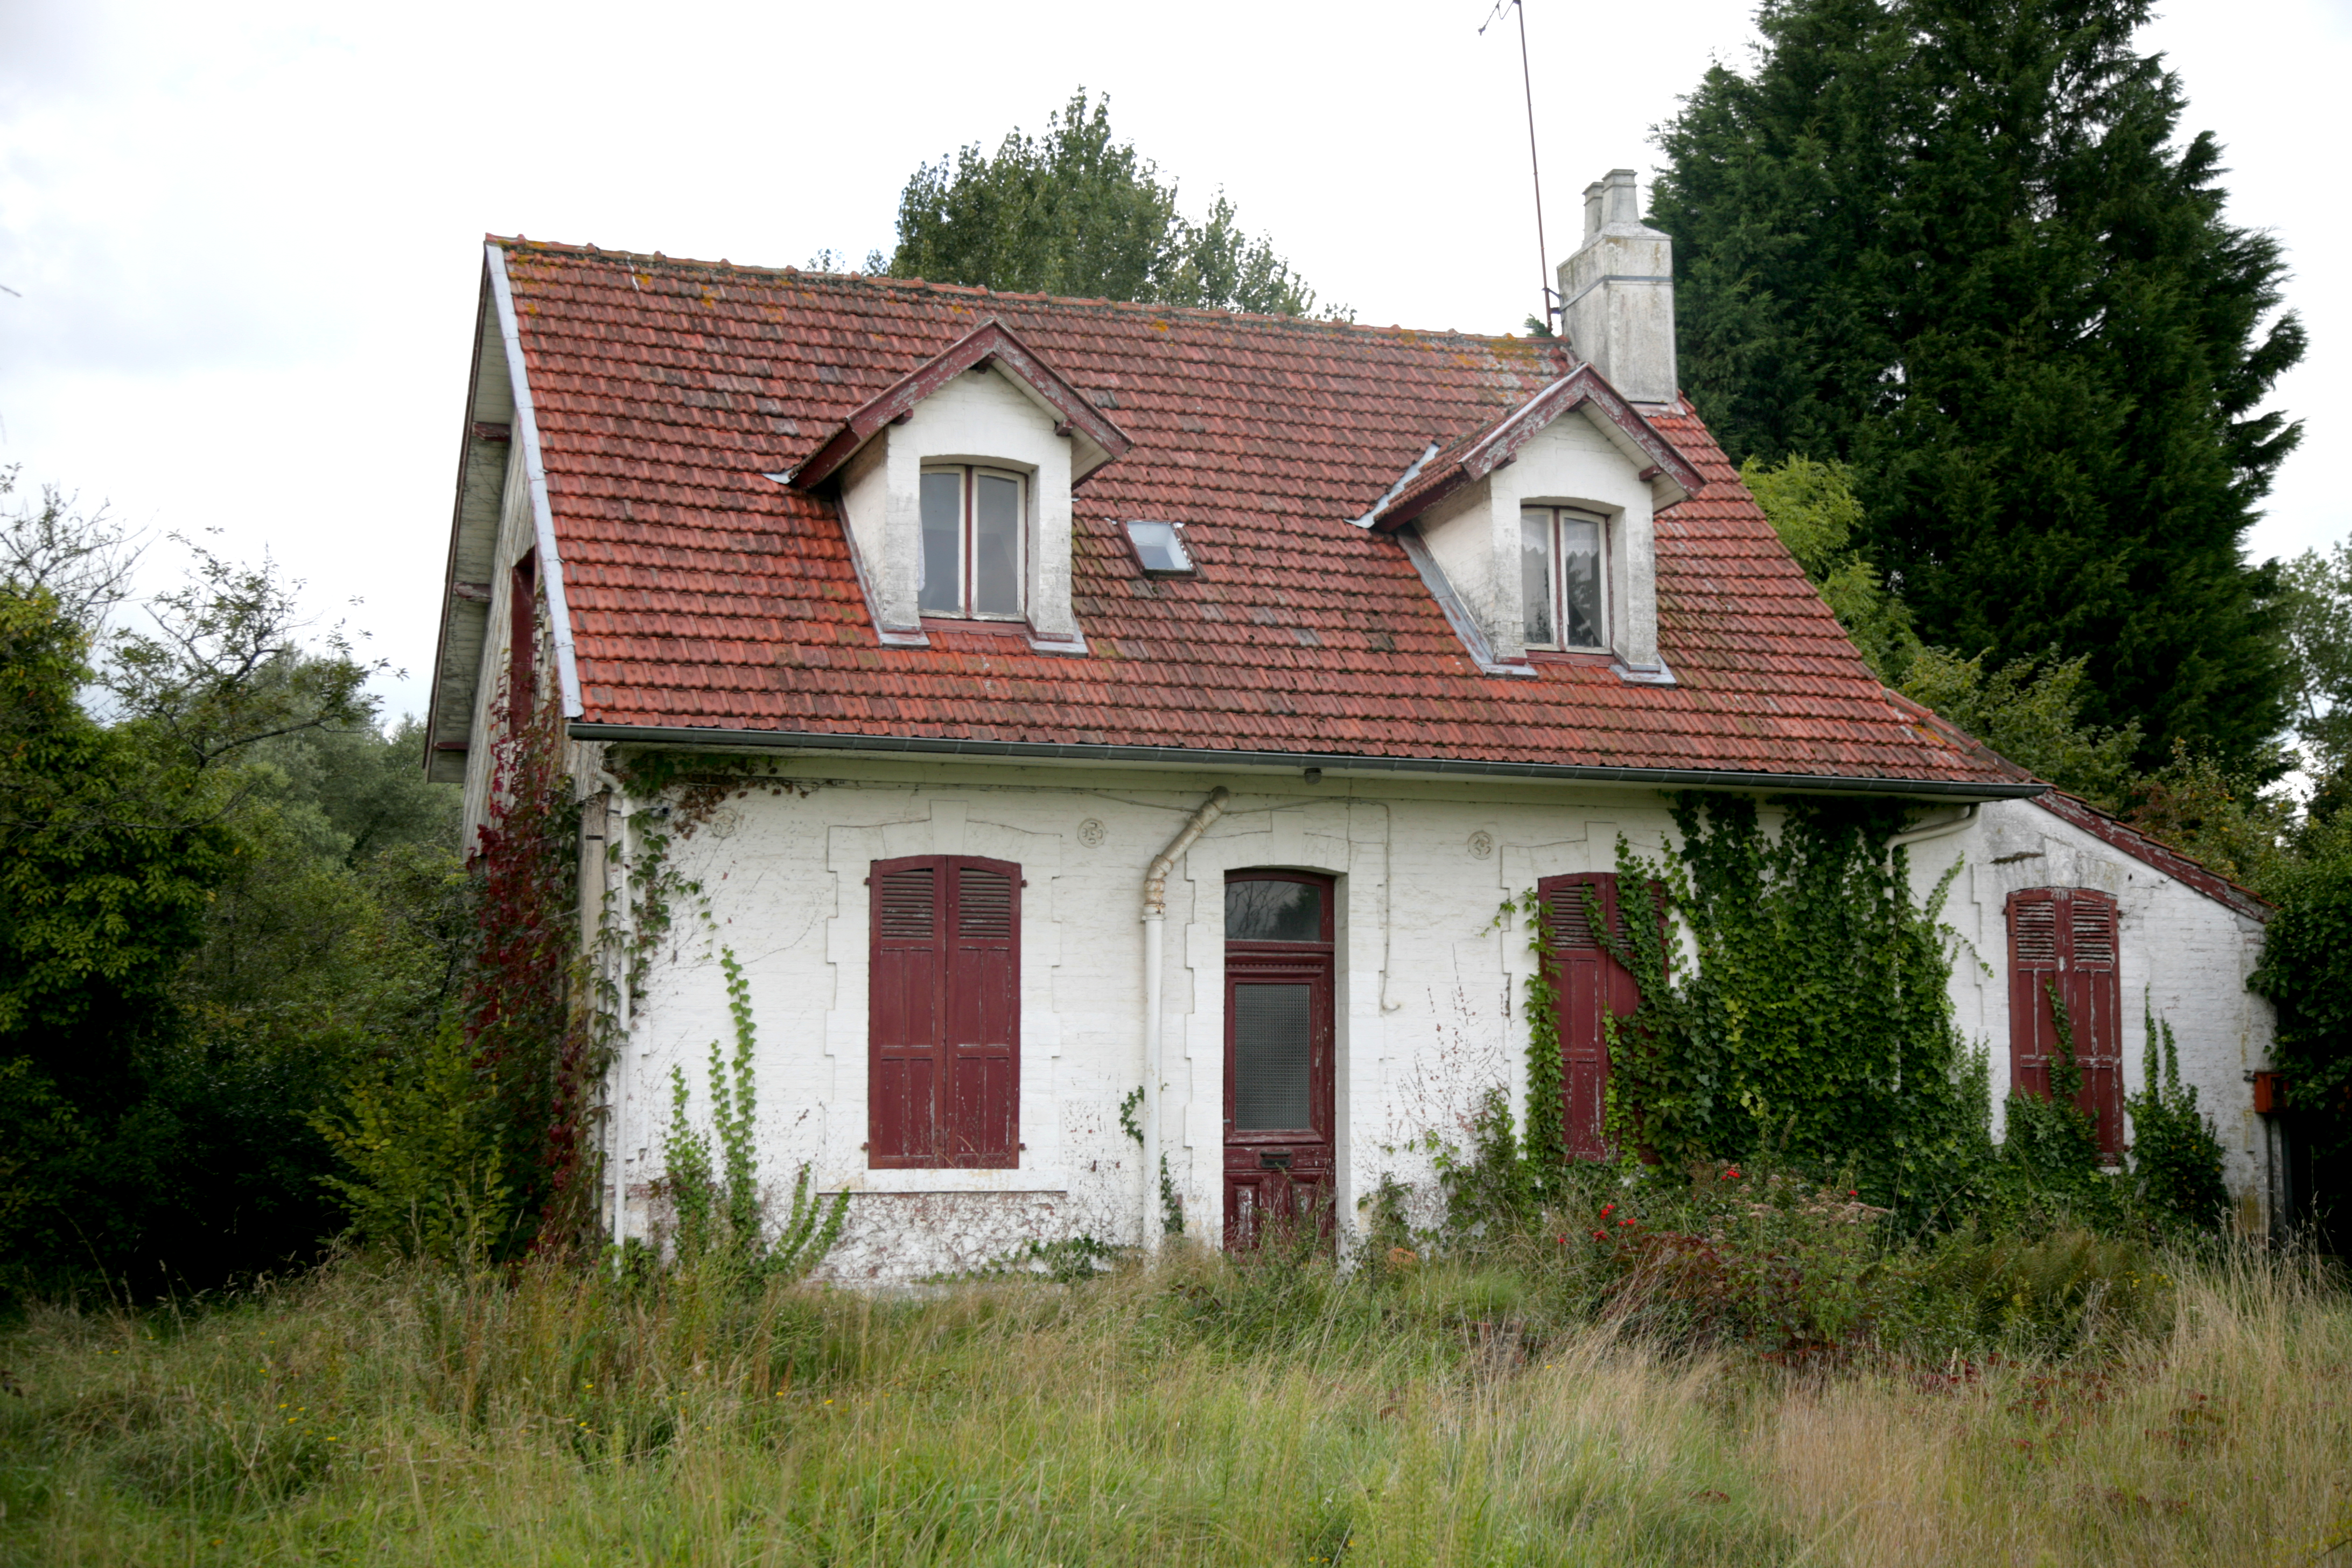
architecture, farm, villa, house, building, barn, home, village, france, cottage, facade, property, church, chapel, place of worship, farmhouse, arquitectura, francia, casa, maison, 5d, estate, frankrijk, frankreich, architektur, architettura, pasdecalais, cotedopale, pasdecaials, stellaplage, trpied, cucq, nachhause, thuis, manor house, real estate, rural area, residential area